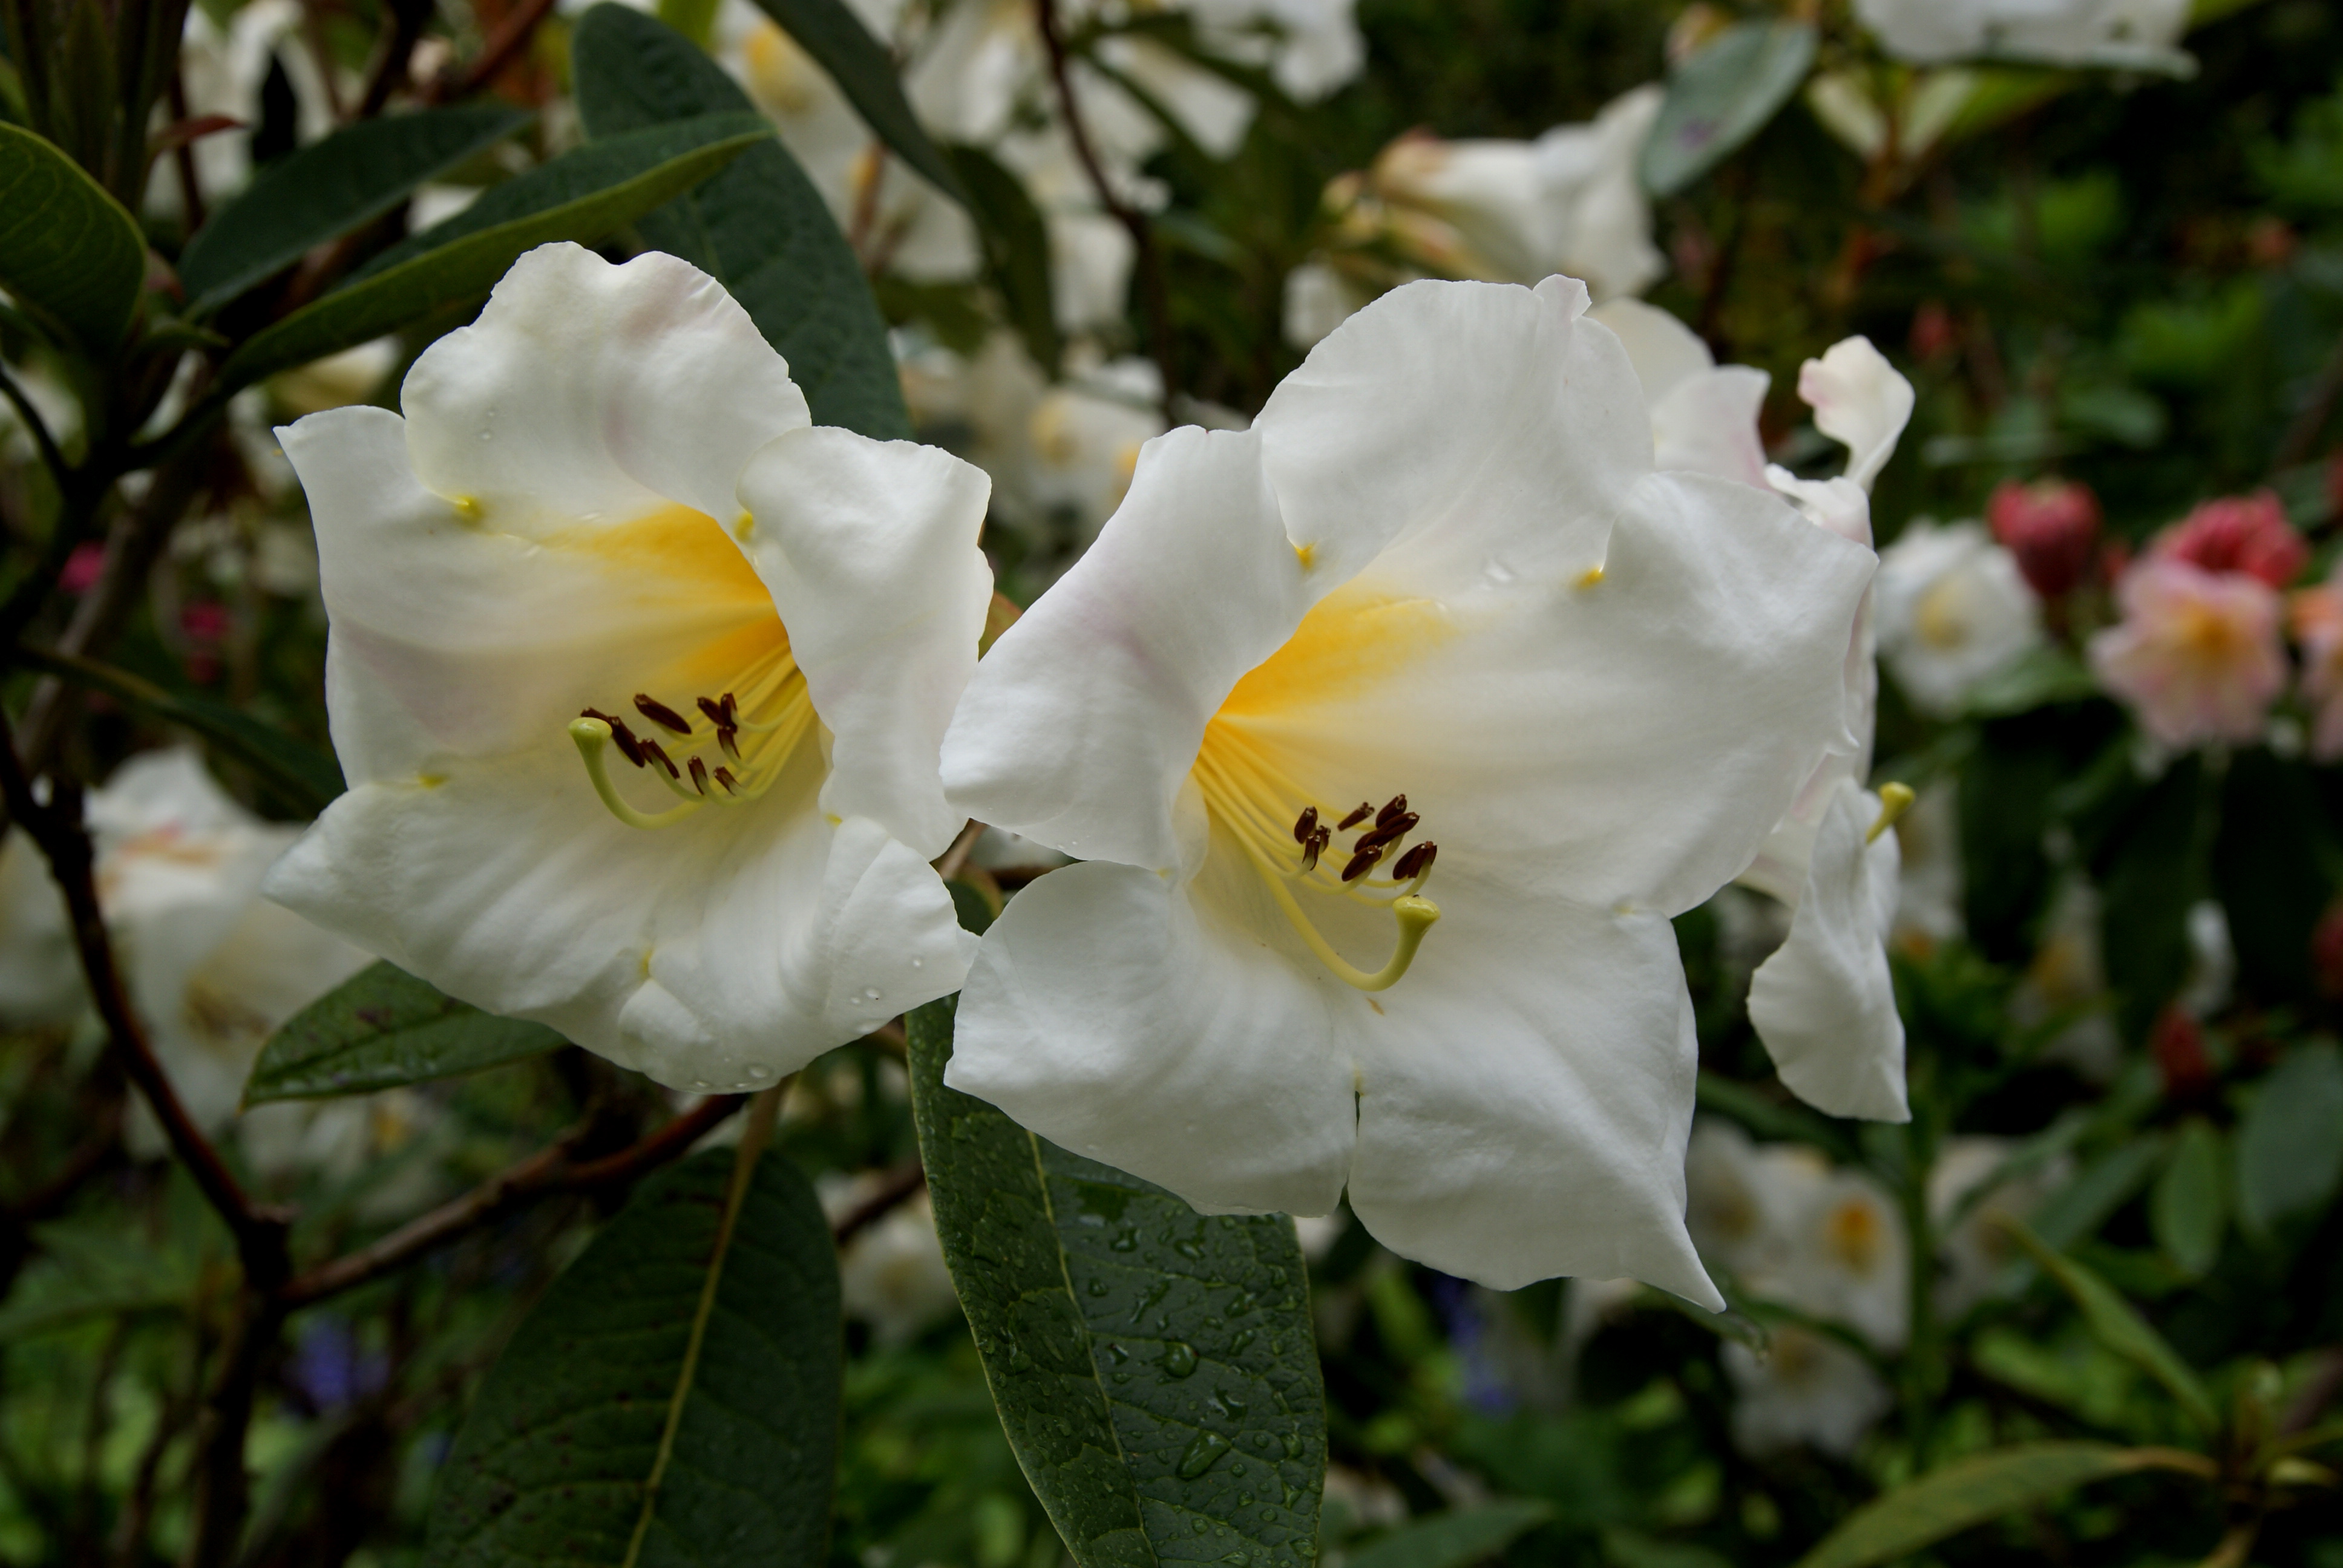
nature, blossom, plant, flower, petal, botany, flora, wildflower, flowers, publicdomain, gardening, shrub, blooms, florals, rhododrendron, rhododendronsteadsbest, macro photography, flowering plant, land plant